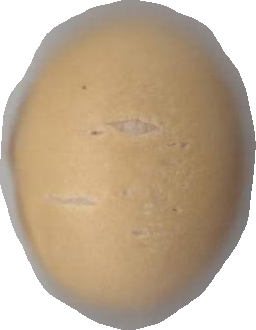
Variety: Dega